Ervand Kogbetliantz

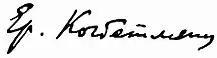
Kogbetliantz's Signature

Ervand George Kogbetliantz (February 22, 1888, in Rostov-on-the-Don – November 5, 1974 in Paris, France) was a French and American mathematician of Armenian descent (born in Russian Empire) and the first president of the Yerevan State University. He left Russia in 1918. He received a Doctorate in mathematics from the University of Paris in 1923. His mathematical work was mainly on infinite series, on the theory of orthogonal polynomials, on an algorithm for singular value decomposition which bears his name, on algorithms for the evaluation of elementary functions in computers, and the enumeration of prime elements of the Gaussian integers. He also invented a three-dimensional version of chess. He was working at his death with Bobby Fischer on a game of chess for three people. When he first went to America (1941), he taught mathematics at Lehigh University. In the early 1950s, he was a consultant for IBM in New York City and taught at Columbia University. Prior to moving back to Paris and retiring, he was a professor at Rockefeller University.